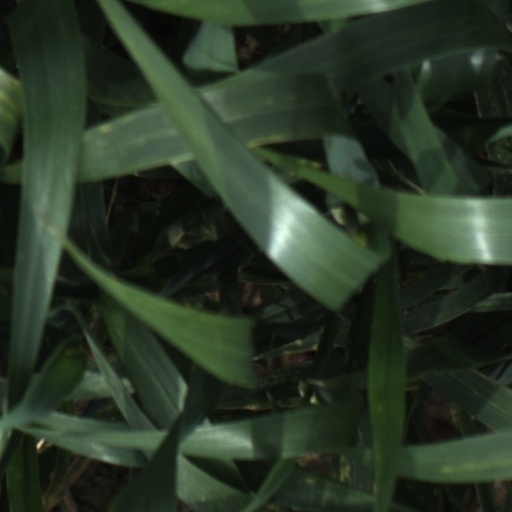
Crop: wheat